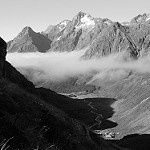
Label: B & W